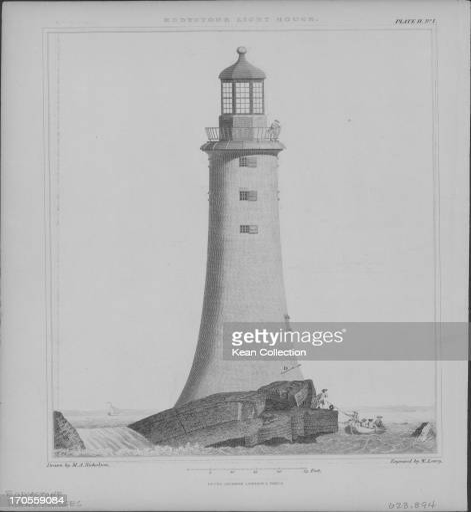
engraving with a view of small boat